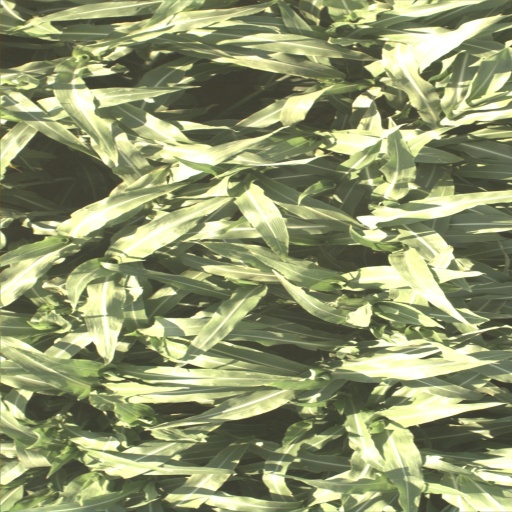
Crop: sorghum